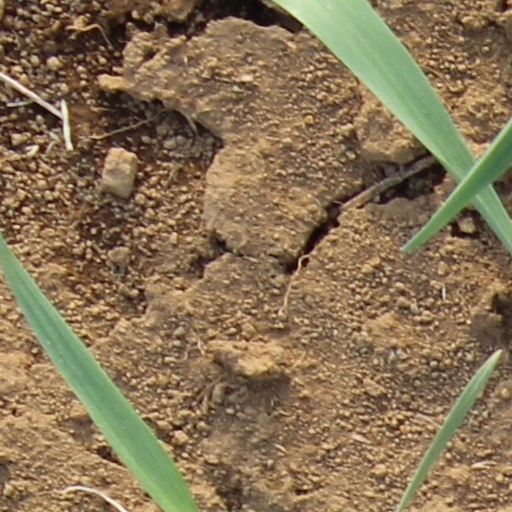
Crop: wheat